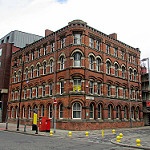
Scene: Outdoor